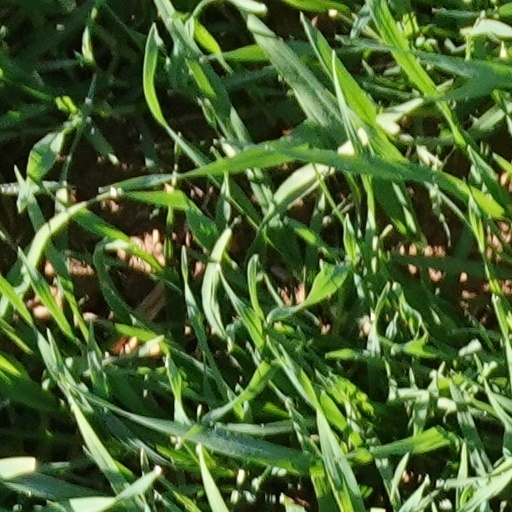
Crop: wheat